CE Europa

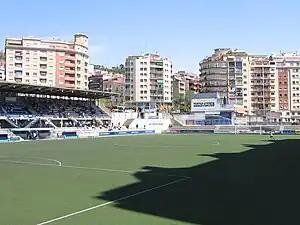
The Nou Sardenya stadium

In 1928, Europa was invited as one of the 10 teams participating in the first edition of La Liga as one of the finalists of the Copa del Rey. The club made its debut in Madrid against Real Madrid CF, losing 5–0. One week later, Europa received Arenas Club de Getxo in Barcelona and won 5–2, thanks to the competition's first pure hat-trick by Manuel Cros. During this season, the club beat Real Madrid (5–2) and Athletic Club at home, finally finishing 8th.